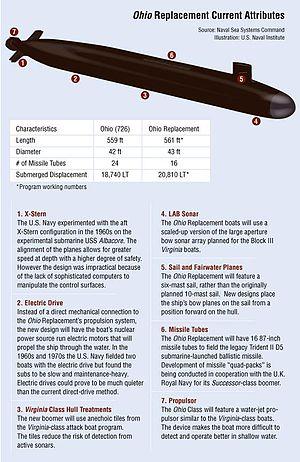
Un sous-marin nucléaire lanceur d'engins, aussi connu comme SSBN selon le code OTAN, est un sous-marin à propulsion nucléaire navale de très grande taille, équipé de missiles balistiques stratégiques à charge nucléaire en tubes verticaux et lancés en plongée. Il est également équipé en torpilles et en missiles à changement de milieu, des armes anti-navires pour son auto-défense. Sa mission est la dissuasion nucléaire ; il assure, à ce titre, la garantie d'une frappe nucléaire de riposte, en raison de la difficulté de le localiser lors de ses patrouilles en plongée, grâce notamment à ses qualités de discrétion acoustique. La difficulté à localiser et à identifier le sous marin lanceur d'engins permet en outre l'utilisation en première frappe, car la riposte ne saura qui frapper parmi les possesseurs de SNLE. Il est possible d'imaginer au pire une attaque anonyme